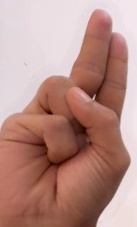
ASL sign: U